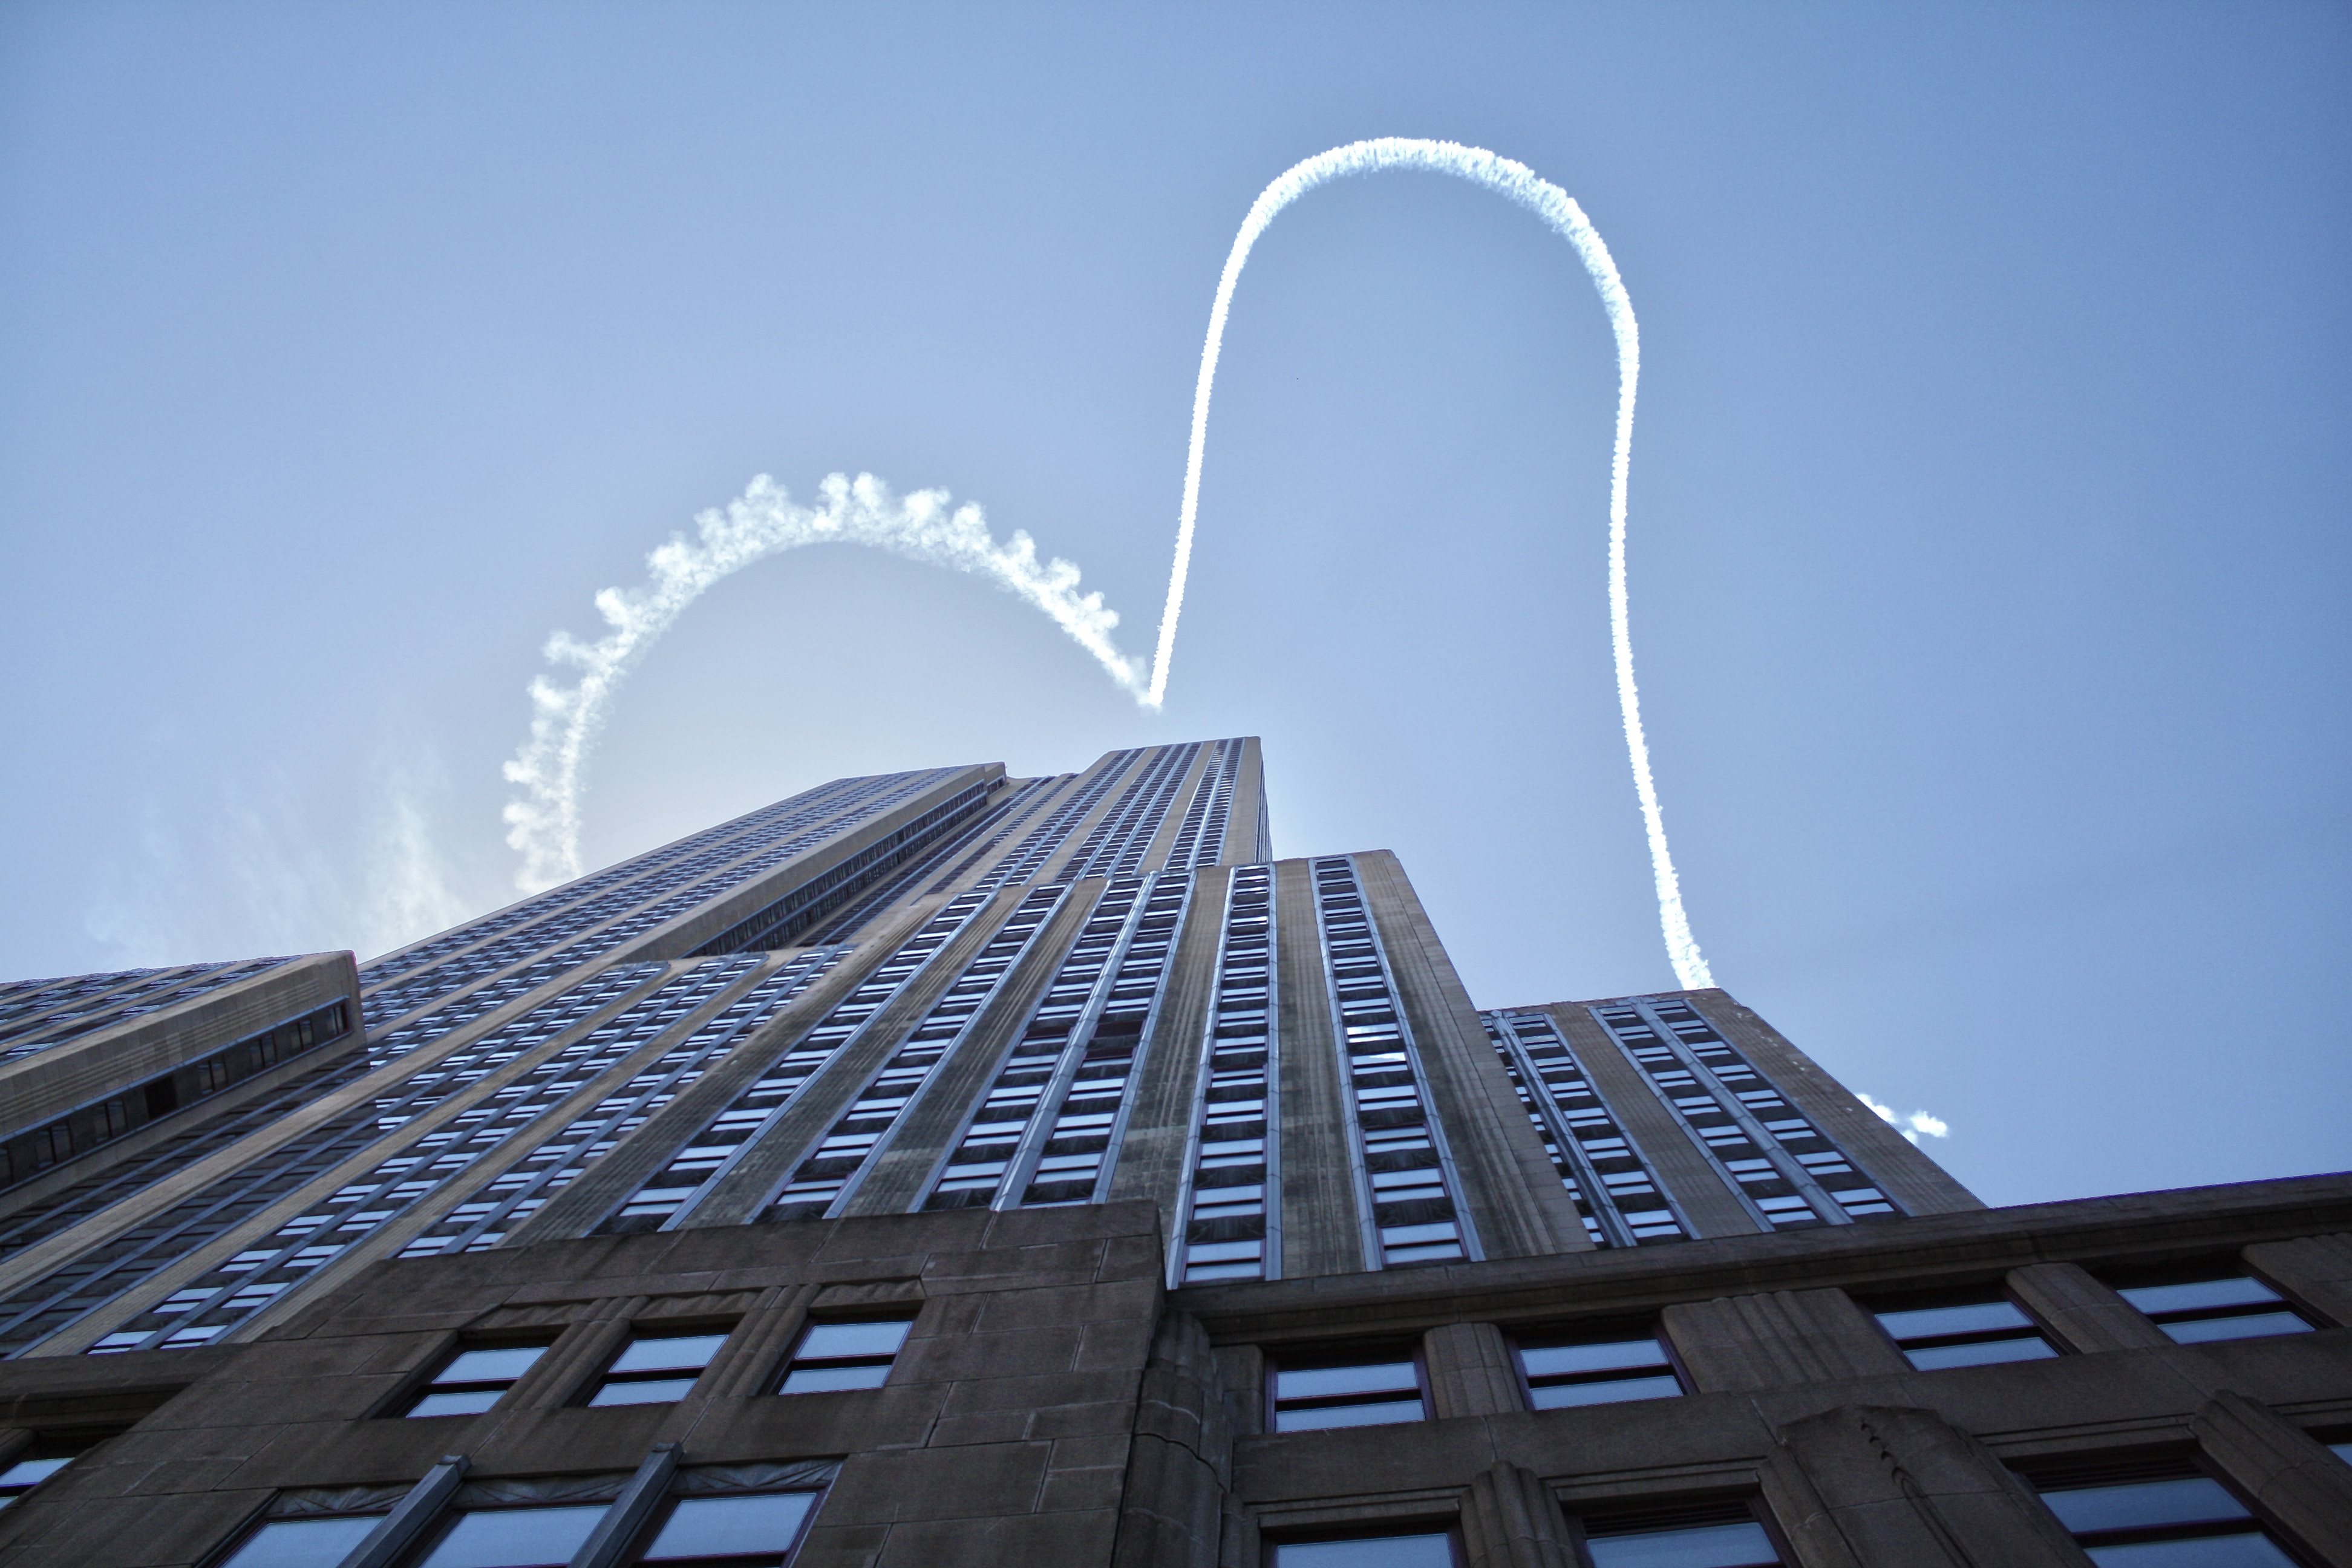
architecture, structure, sky, building, skyscraper, new york, new york city, cityscape, downtown, heart, reflection, tower, usa, america, landmark, stadium, empire state building, tower block, empire, tall, big, state, famous, sky writing, atmosphere of earth